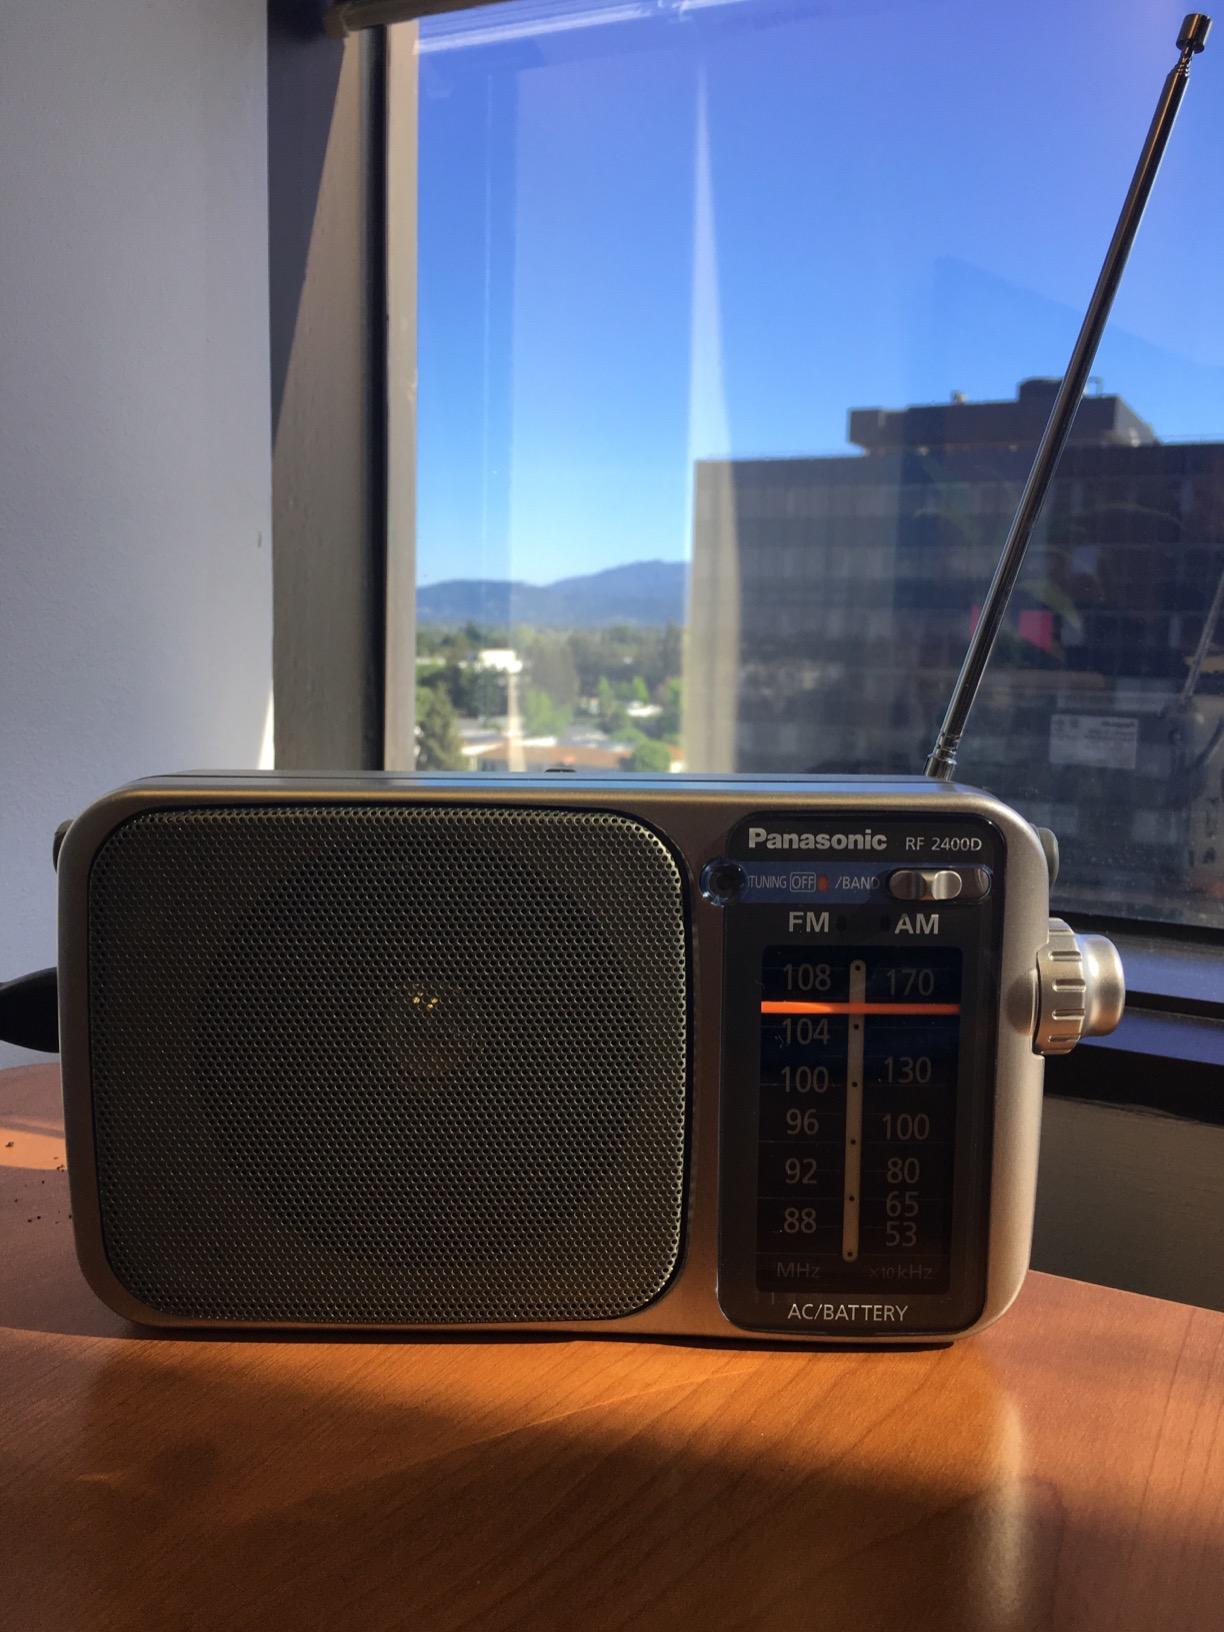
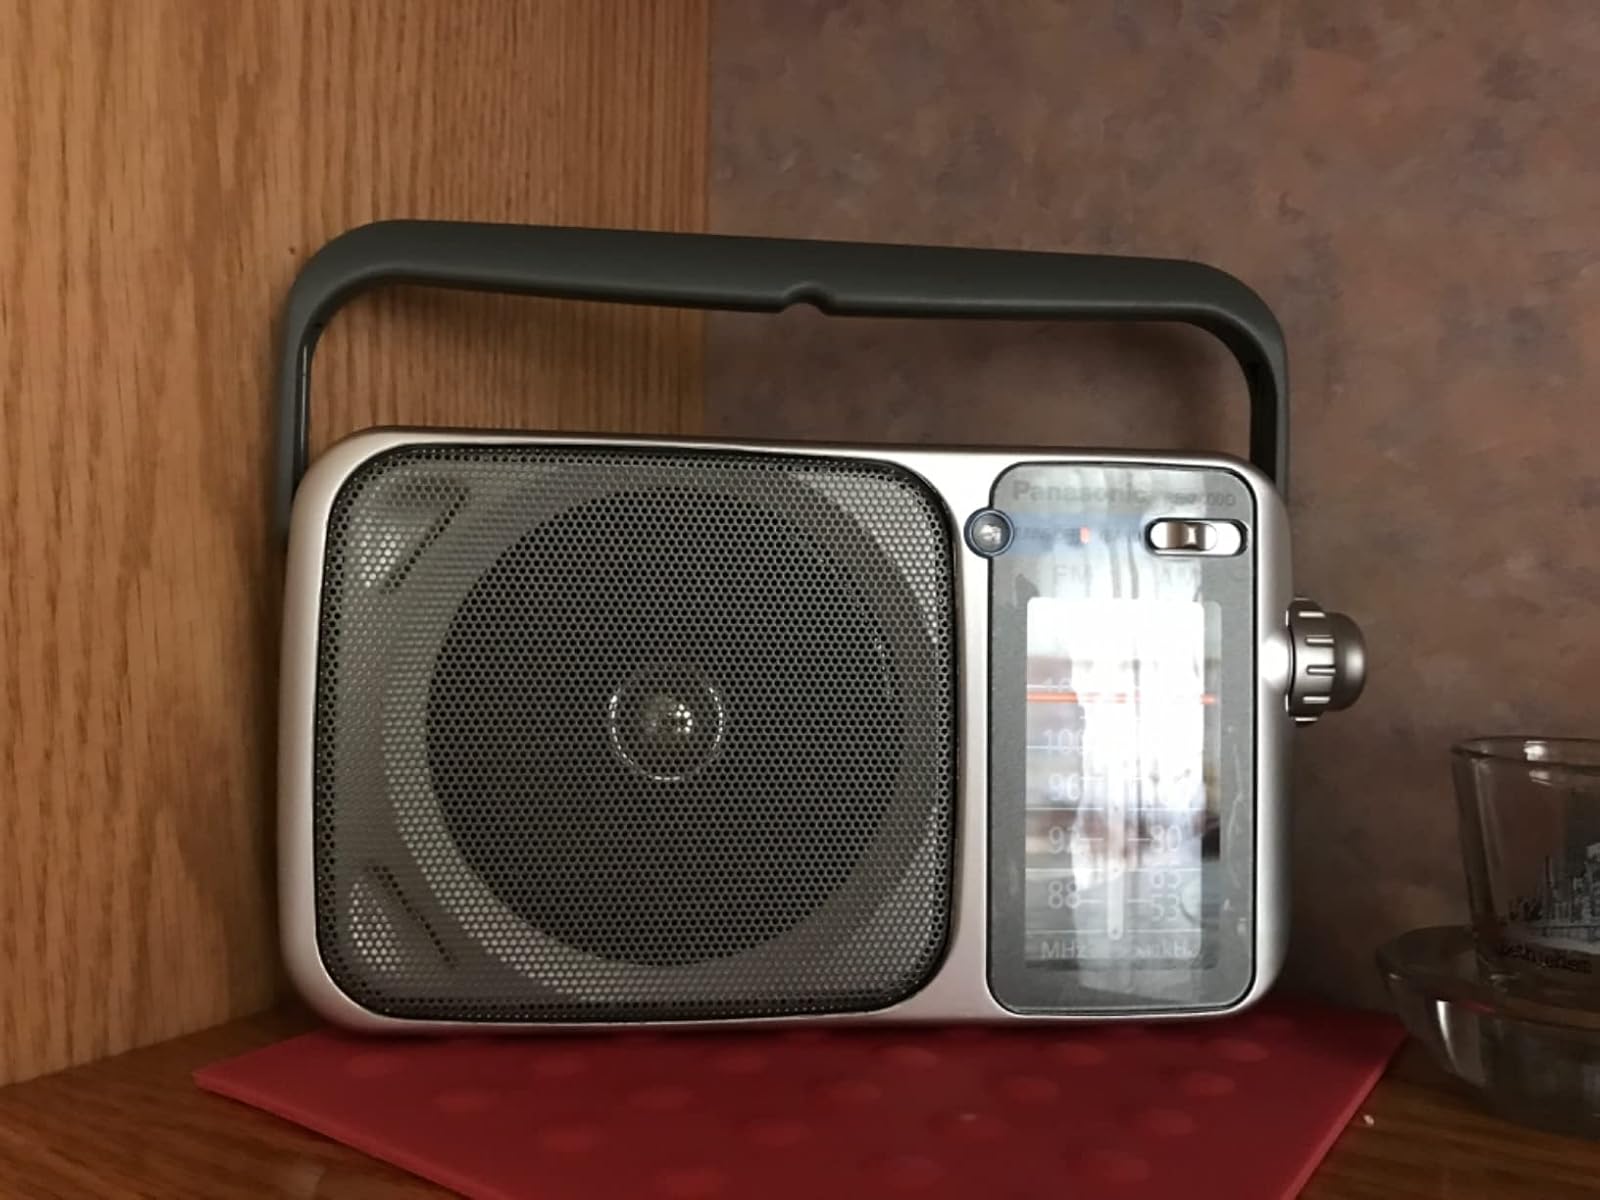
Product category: radio
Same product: yes